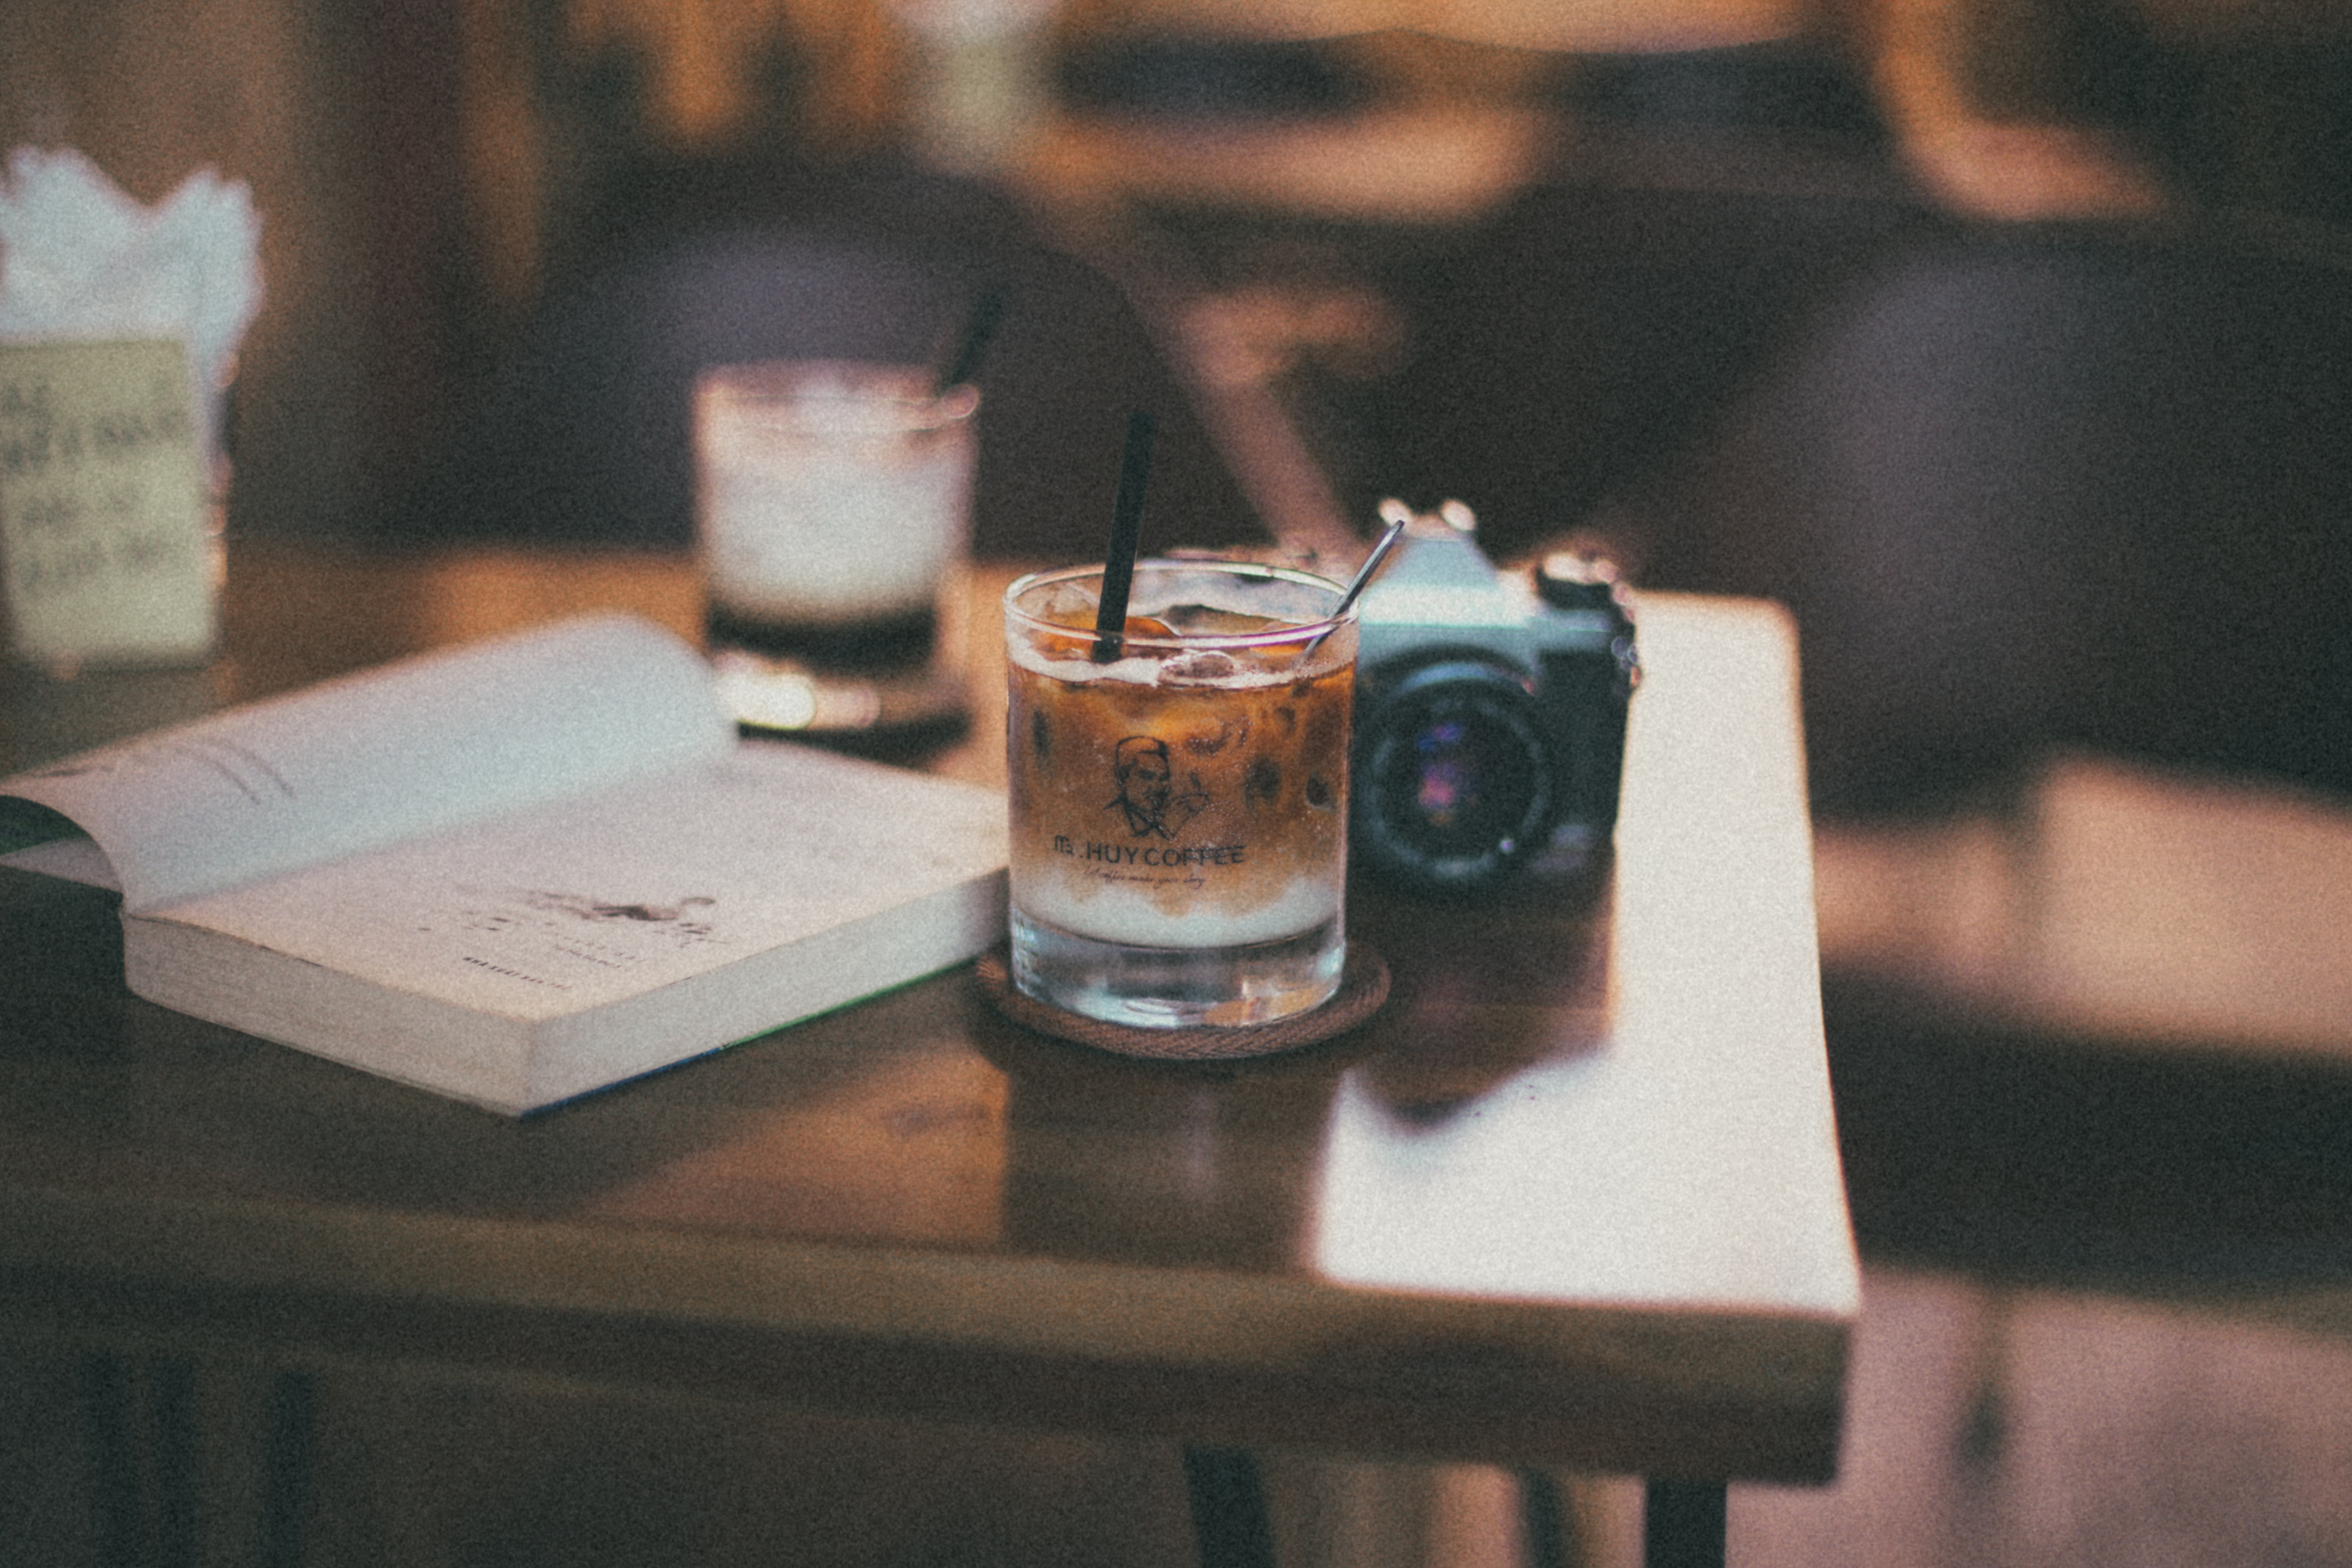
drink, room, alcohol, liqueur, table, distilled beverage, drinkware, tableware